Anne de Gaulle

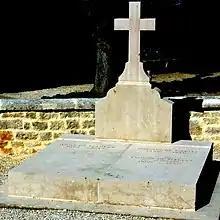
The grave of Anne beside her parents

In October 1945, Yvonne de Gaulle bought the Château de Vert-Cœur at Milon-la-Chapelle (Yvelines), where they installed a private hospital for disabled young girls: the "Fondation Anne de Gaulle".